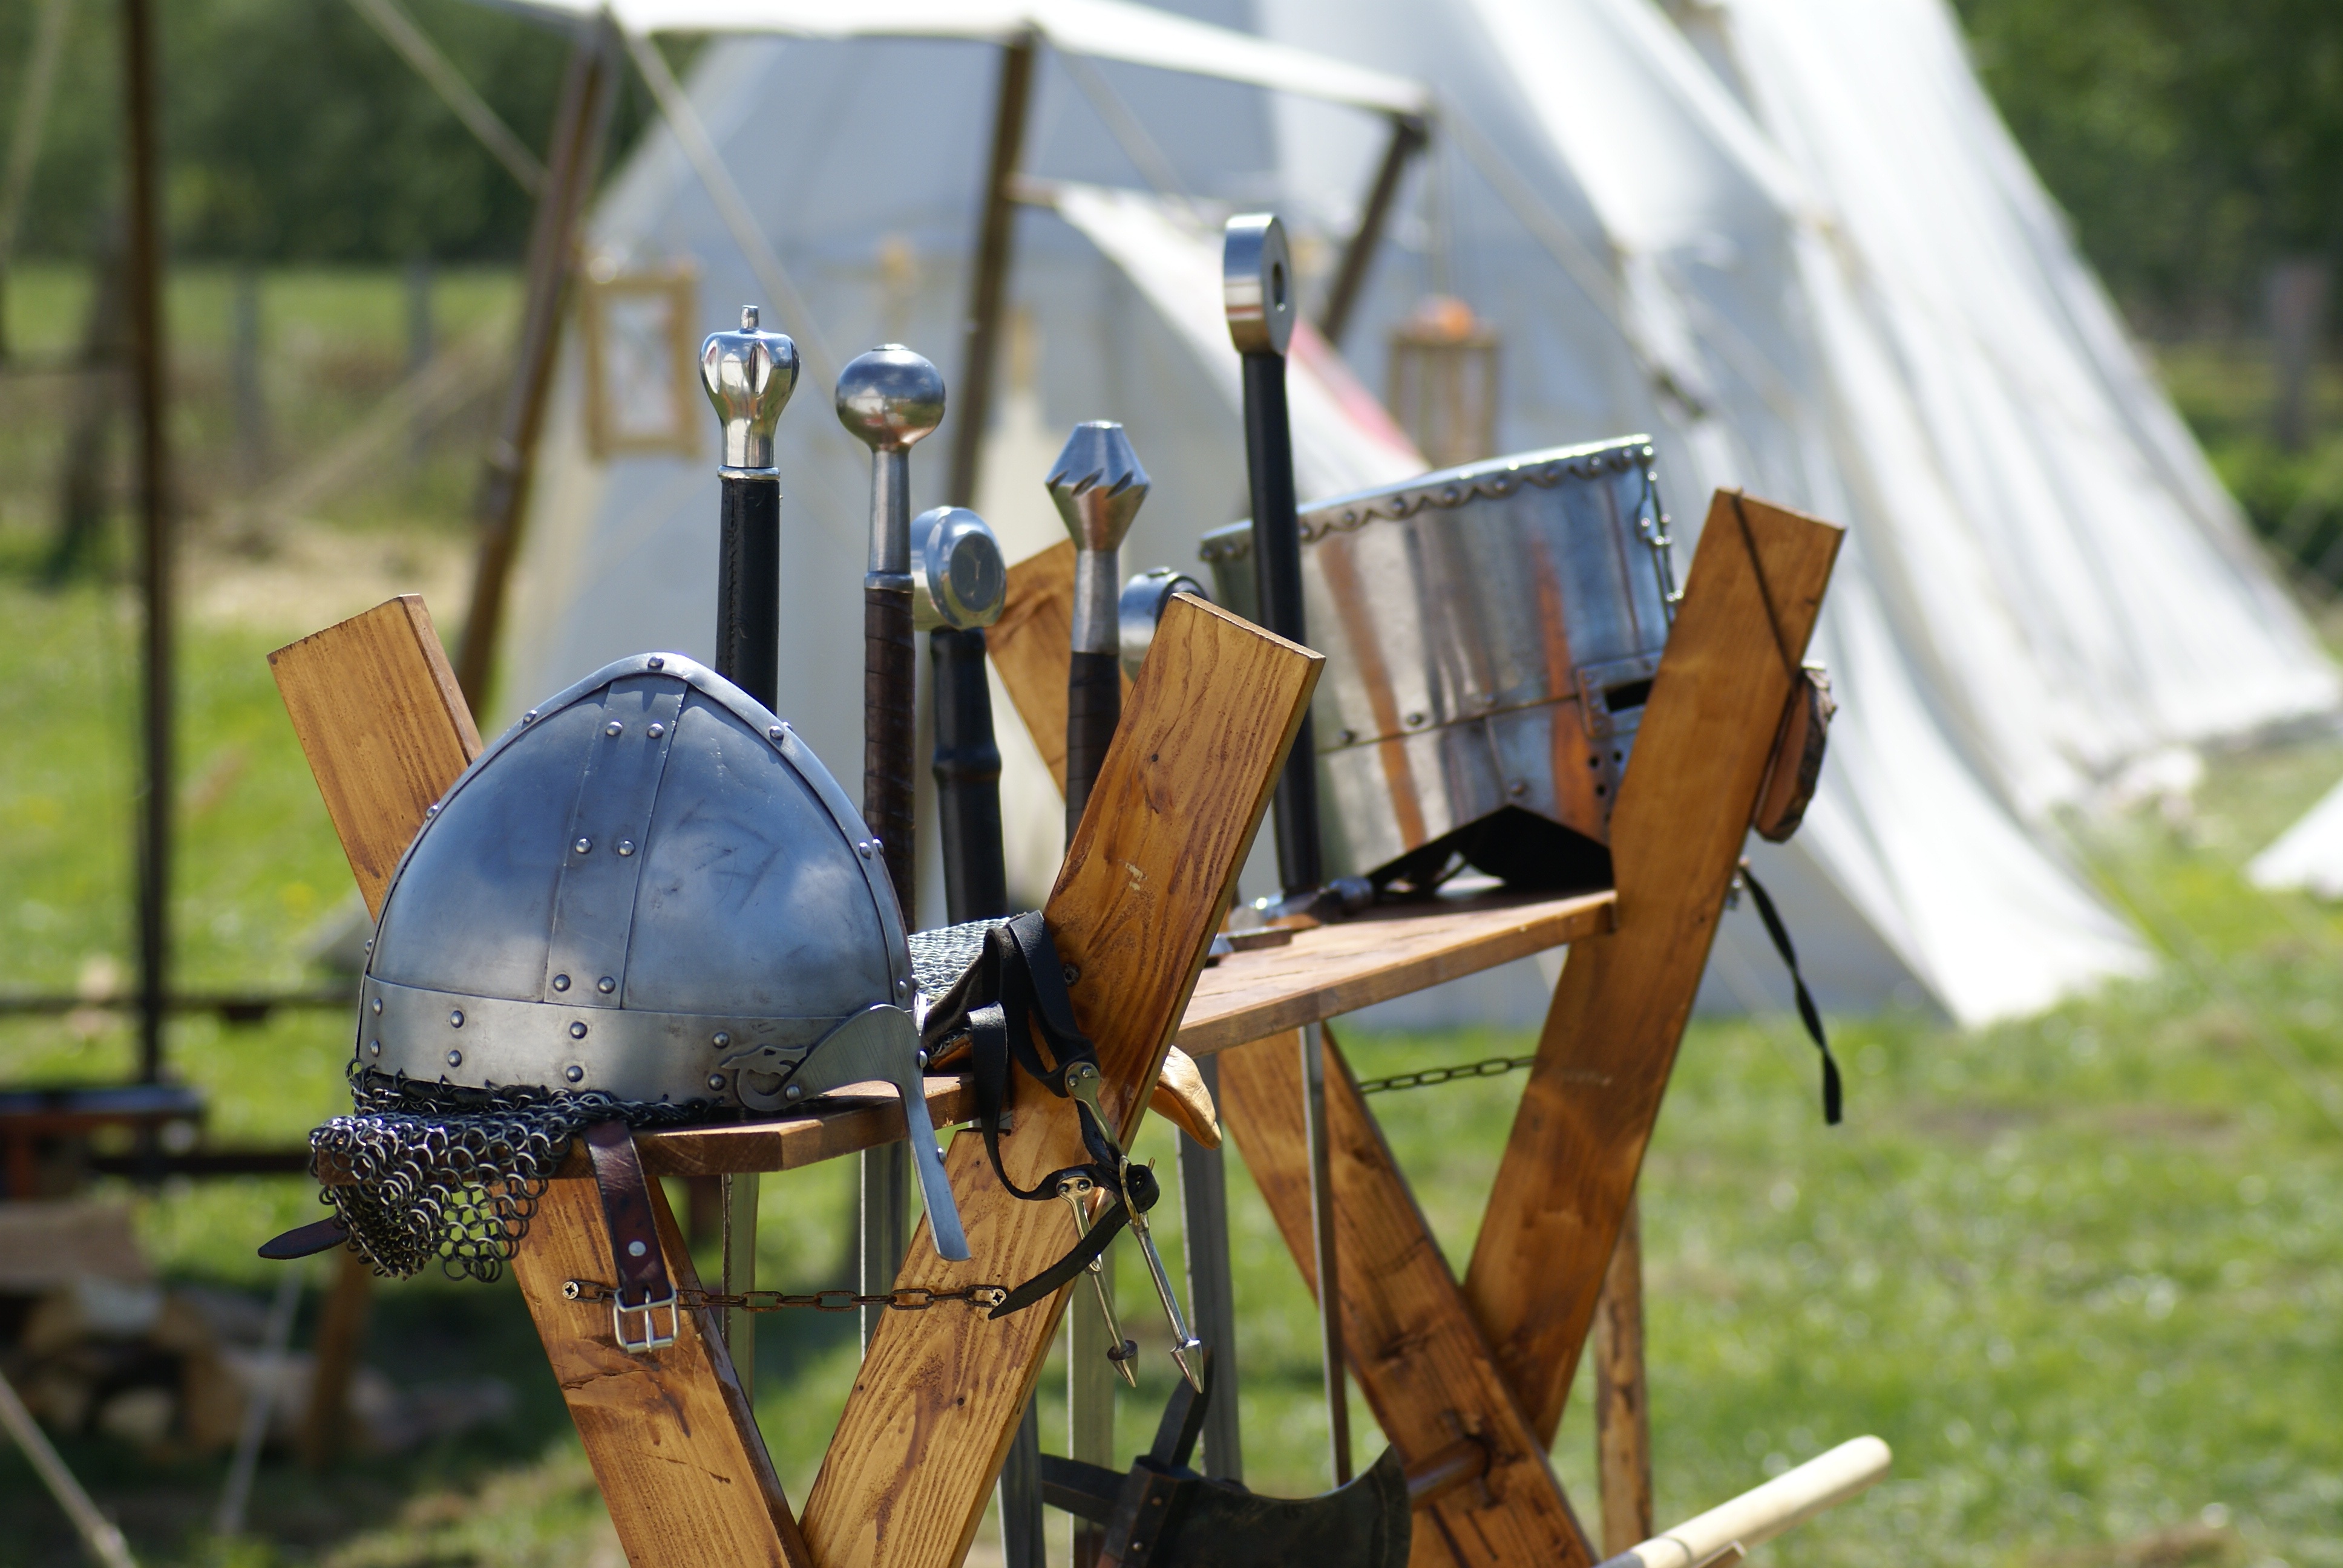
sword, knight, helm, historically, middle ages, armor, ritterruestung, wafffen